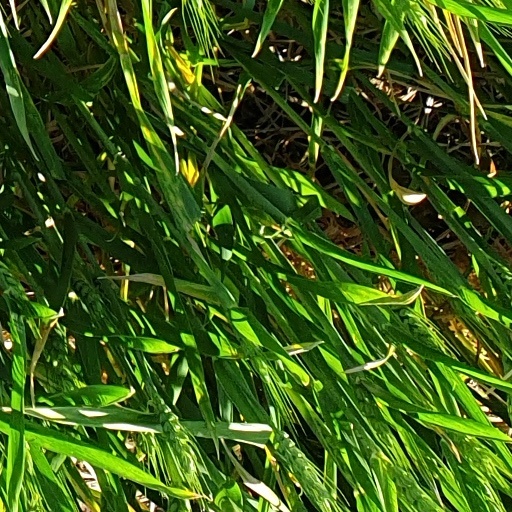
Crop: wheat